My Mom's a Werewolf

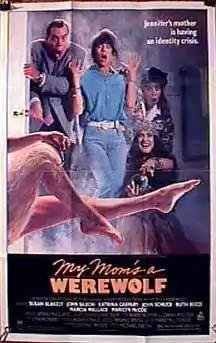

My Mom's a Werewolf is a 1989 horror comedy film directed by Michael Fischa, written by Mark Pirro, starring Susan Blakely and John Saxon.